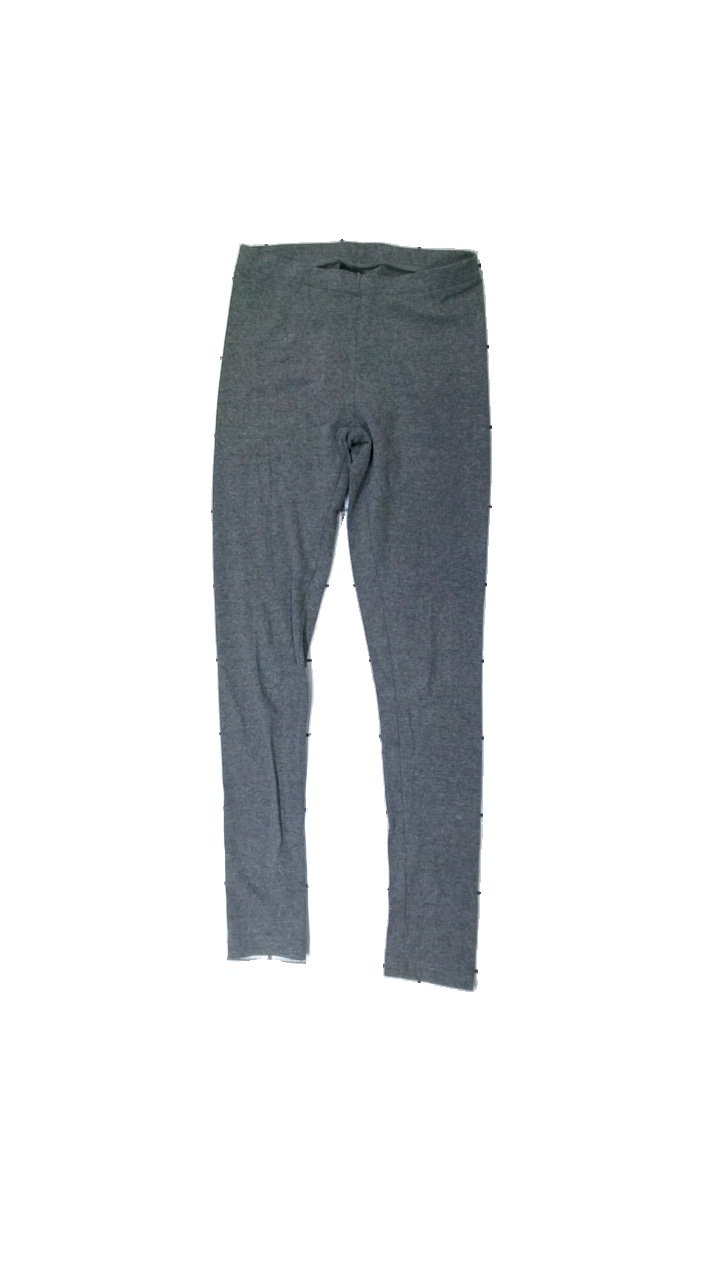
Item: Tights (Ladies)
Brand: Gina Tricot
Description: Grey tights from Gina Tricot, size S. Poor condition.
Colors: Grey
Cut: Regular, Tight
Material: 42% cott, 51% poly, 7% elas
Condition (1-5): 2
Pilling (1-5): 3
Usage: Export
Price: <50